Charlie Kirk (footballer)

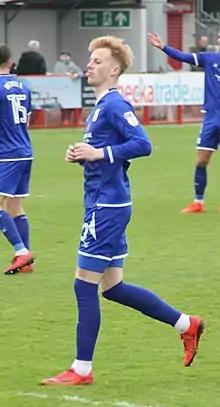
Kirk in 2018

Charlie David Kirk (born 24 December 1997) is an English professional footballer who plays as a winger for club Altrincham.